Pope Innocent IX

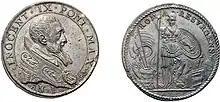
Medal of Innocent IX (1591).

Even before Pope Gregory XIV died, Spanish and anti-Spanish factions were electioneering for the next pope. Philip II of Spain's (r. 1556–1598) high-handed interference at the previous conclave was not forgotten: he had barred all but seven cardinals. This time the Spanish party in the College of Cardinals did not go so far, but they still controlled a majority, and after a quick conclave they raised Facchinetti to the papal chair as Pope Innocent IX. It took three ballots to elect him as pope. Facchinetti received 24 votes on 28 October but was not successful. He received 28 votes on 29 October in the second ballot while the third saw him prevail. Facchinetti took his papal name to honor Pope Innocent III.